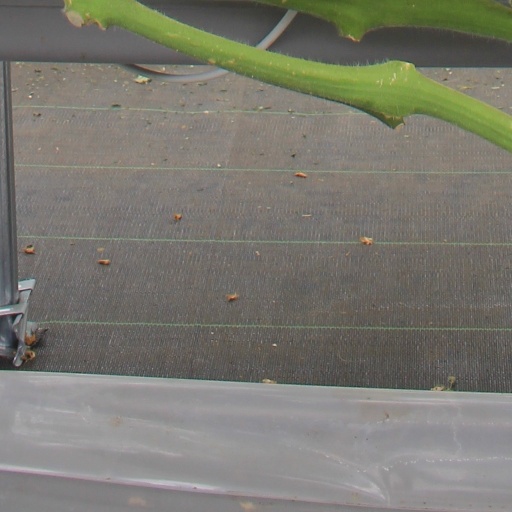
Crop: tomato